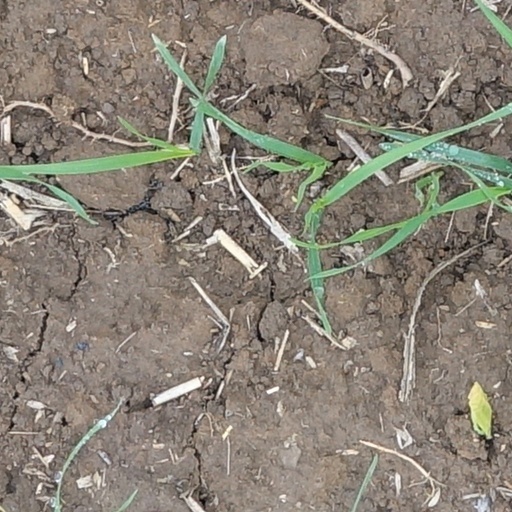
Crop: wheat